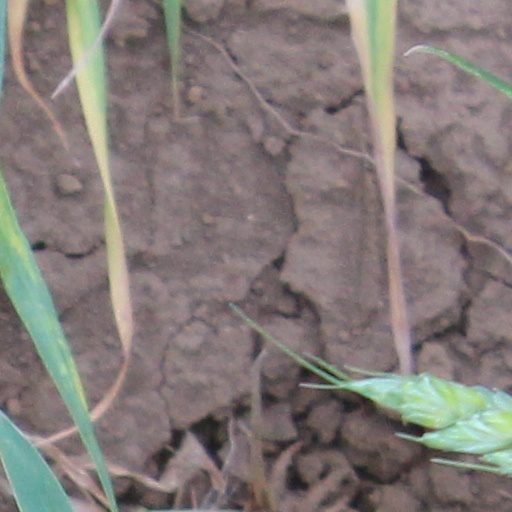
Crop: wheat